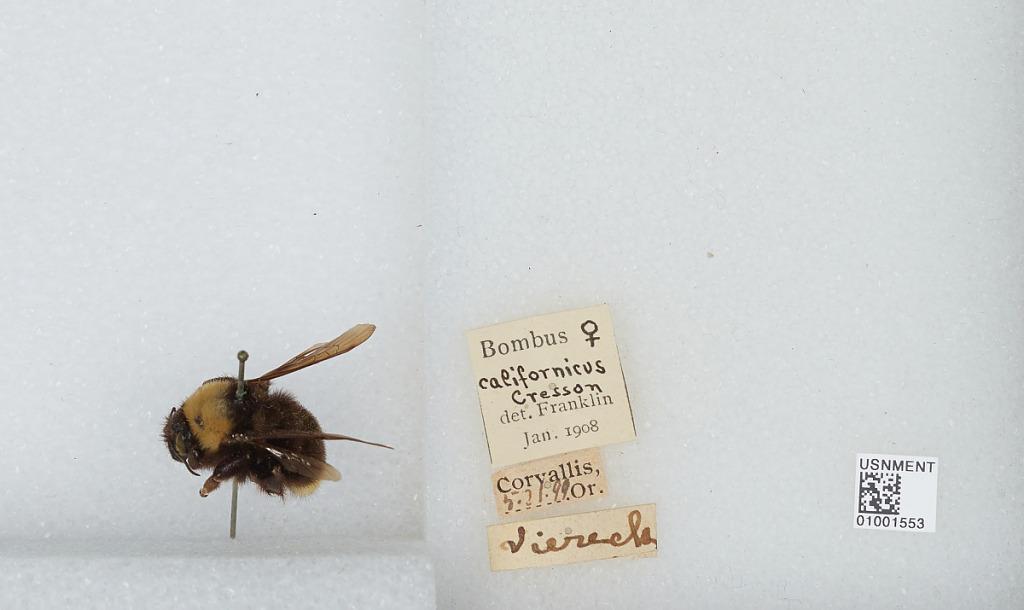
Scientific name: Bombus (Fervidobombus) californicus Smith
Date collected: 1899-5-31
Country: United States
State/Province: Oregon
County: Benton
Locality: Corvallis
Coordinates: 44.5667, -123.283
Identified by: Franklin